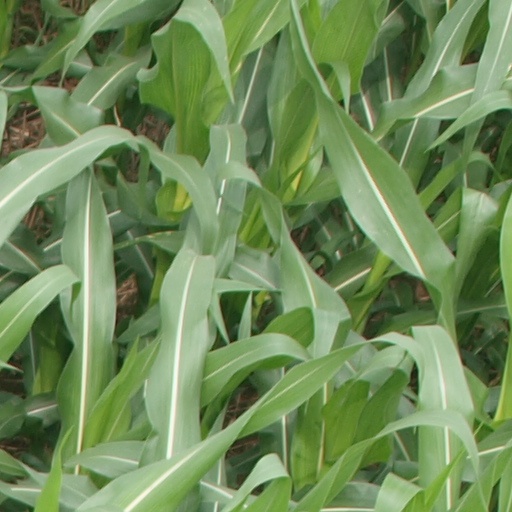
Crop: maize; corn